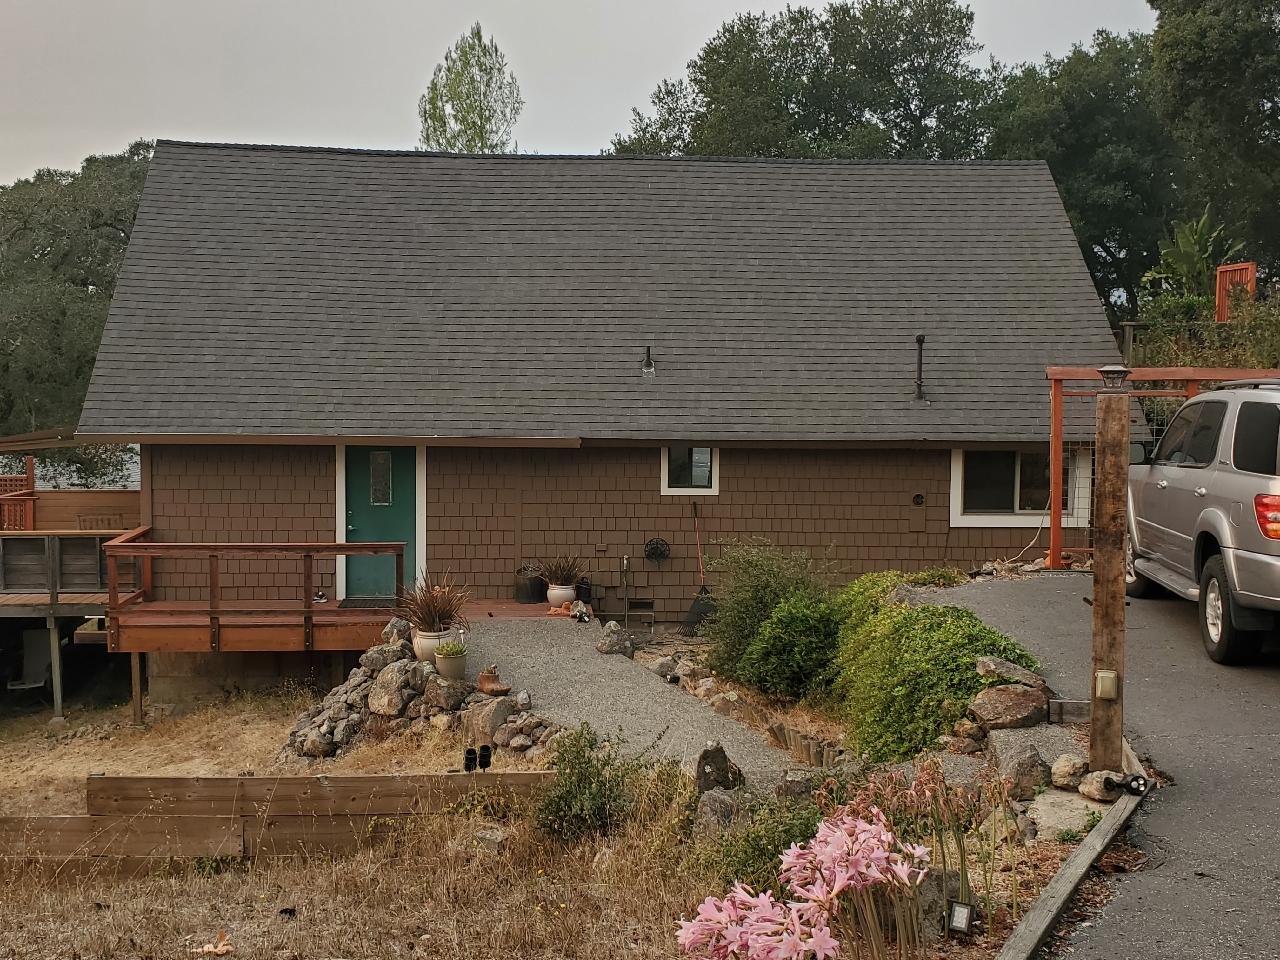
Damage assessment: no_damage